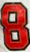
Number: 8